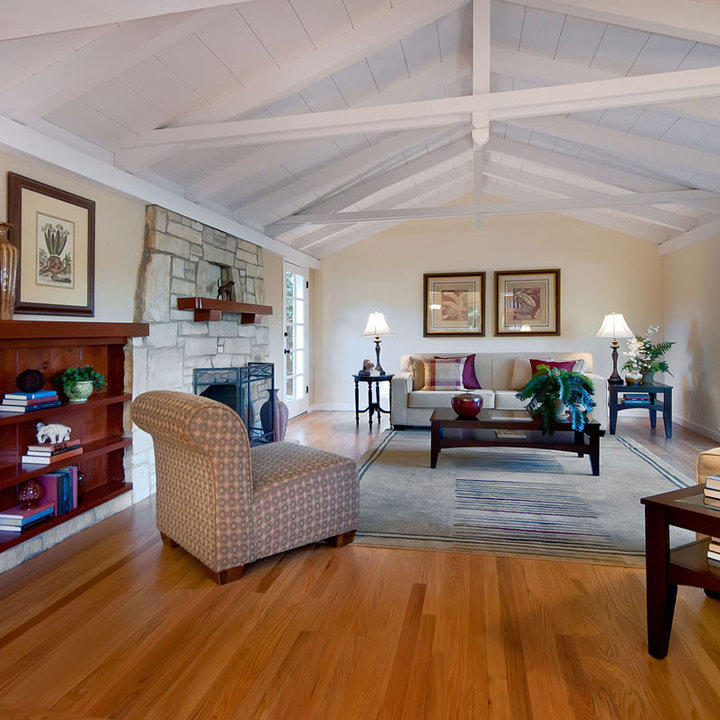
Style: Classic